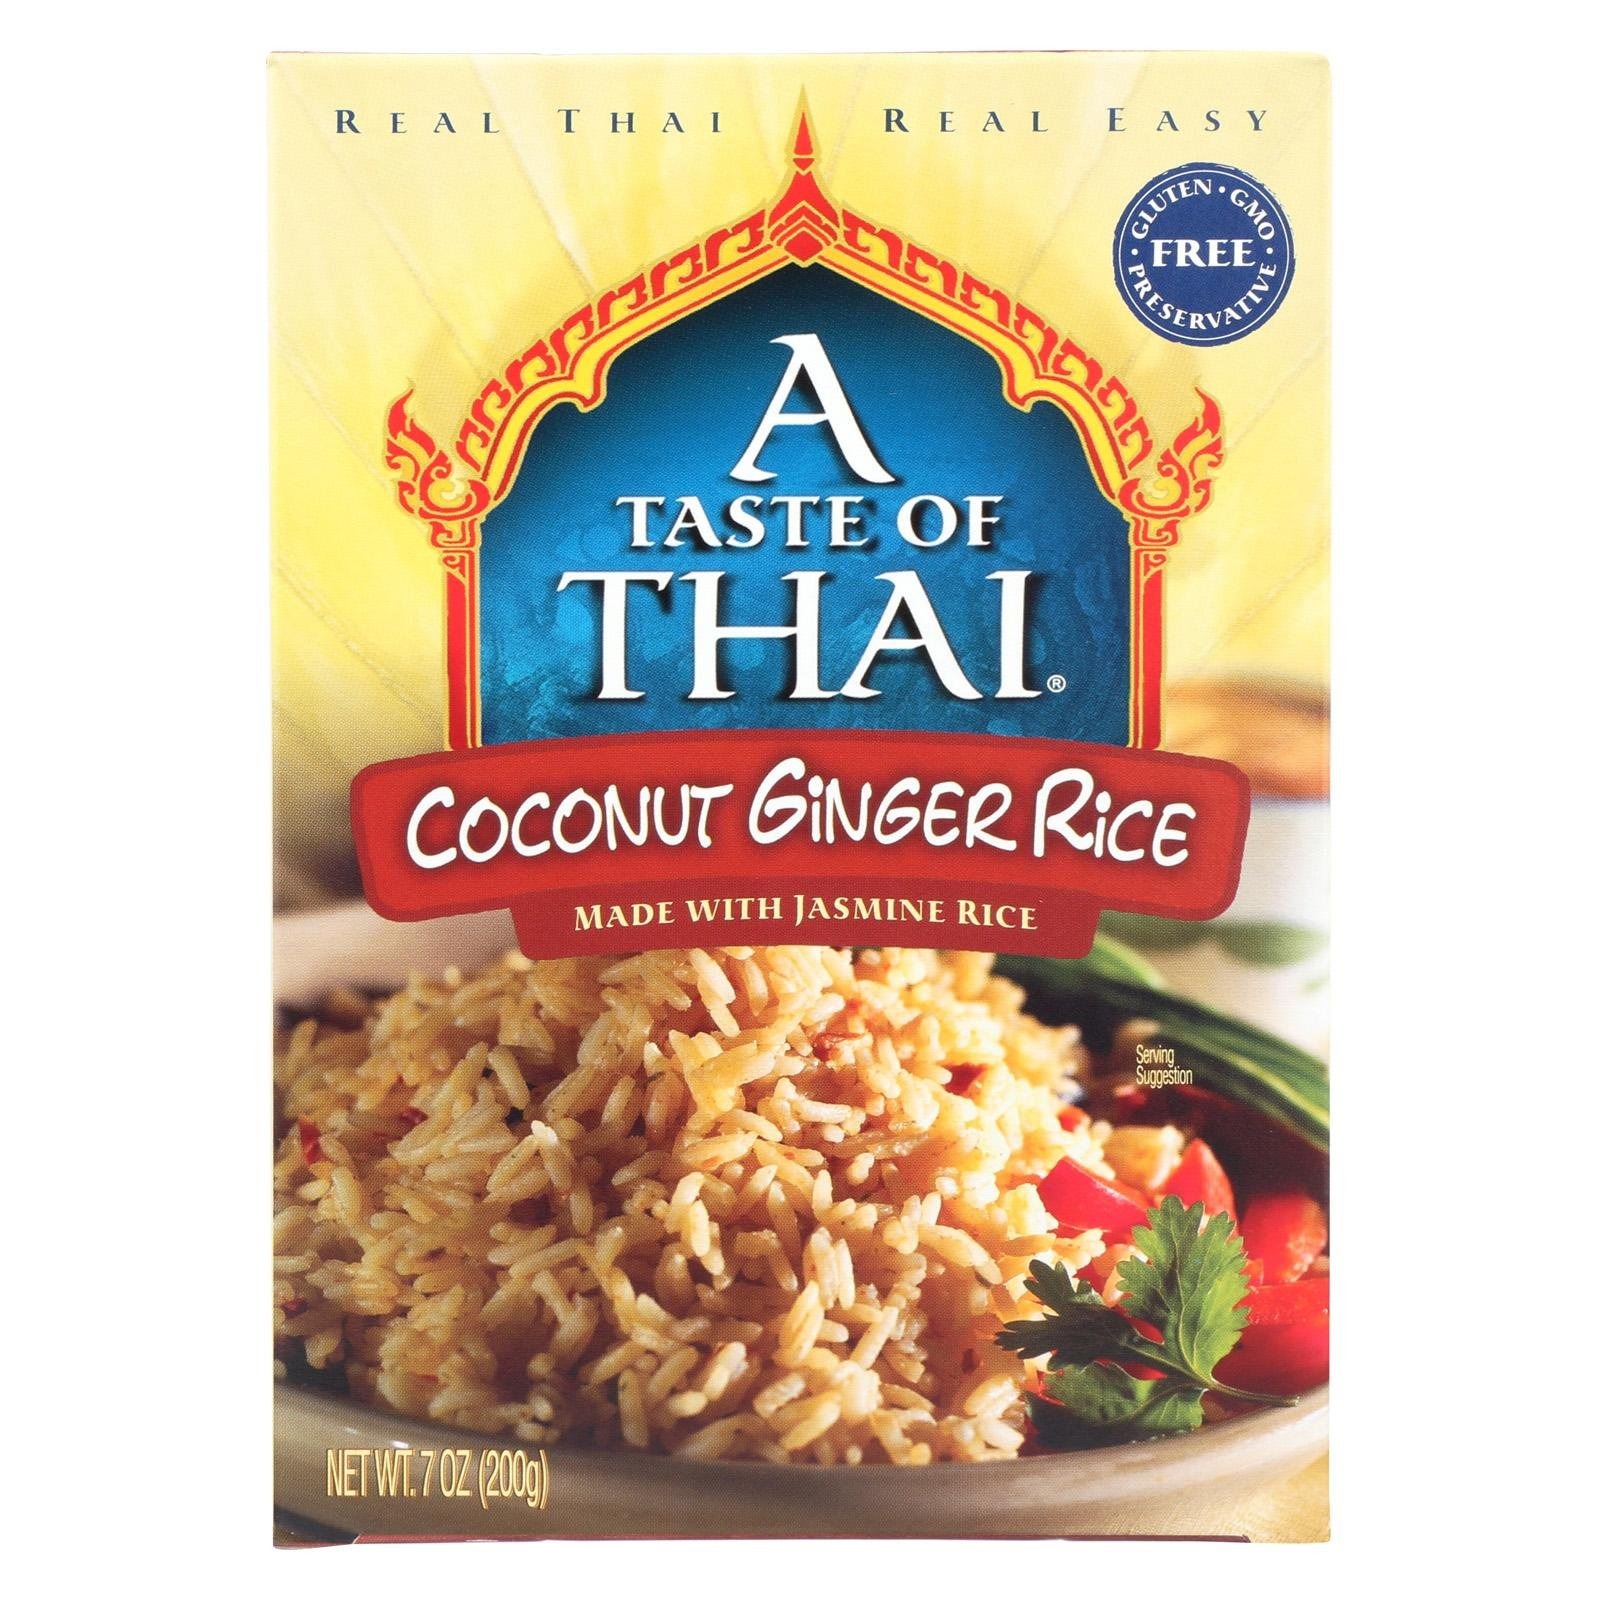
Item Name: Taste Of Thai Mix Rice Coconut Ginger J
Value: 42.0
Unit: Ounce

Price: 20.315